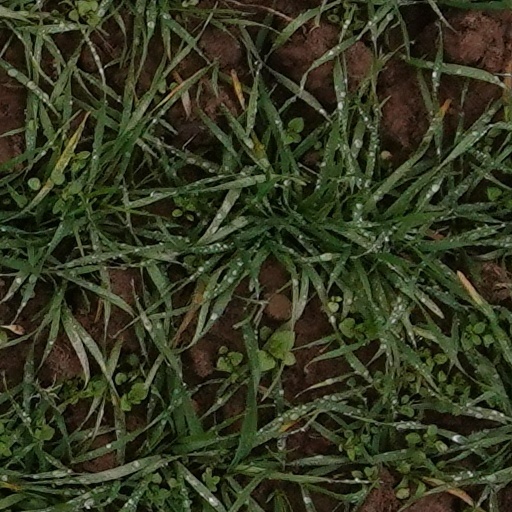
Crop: wheat